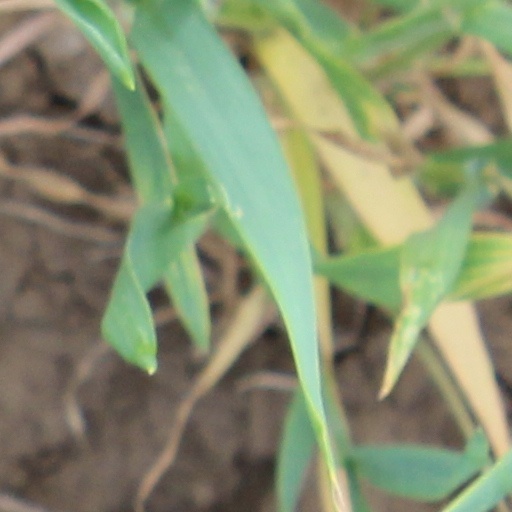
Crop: wheat